New Southern Hotel

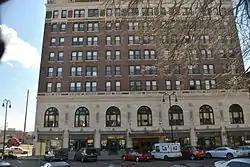

The New Southern Hotel is a historical hotel in Jackson, Tennessee, USA.